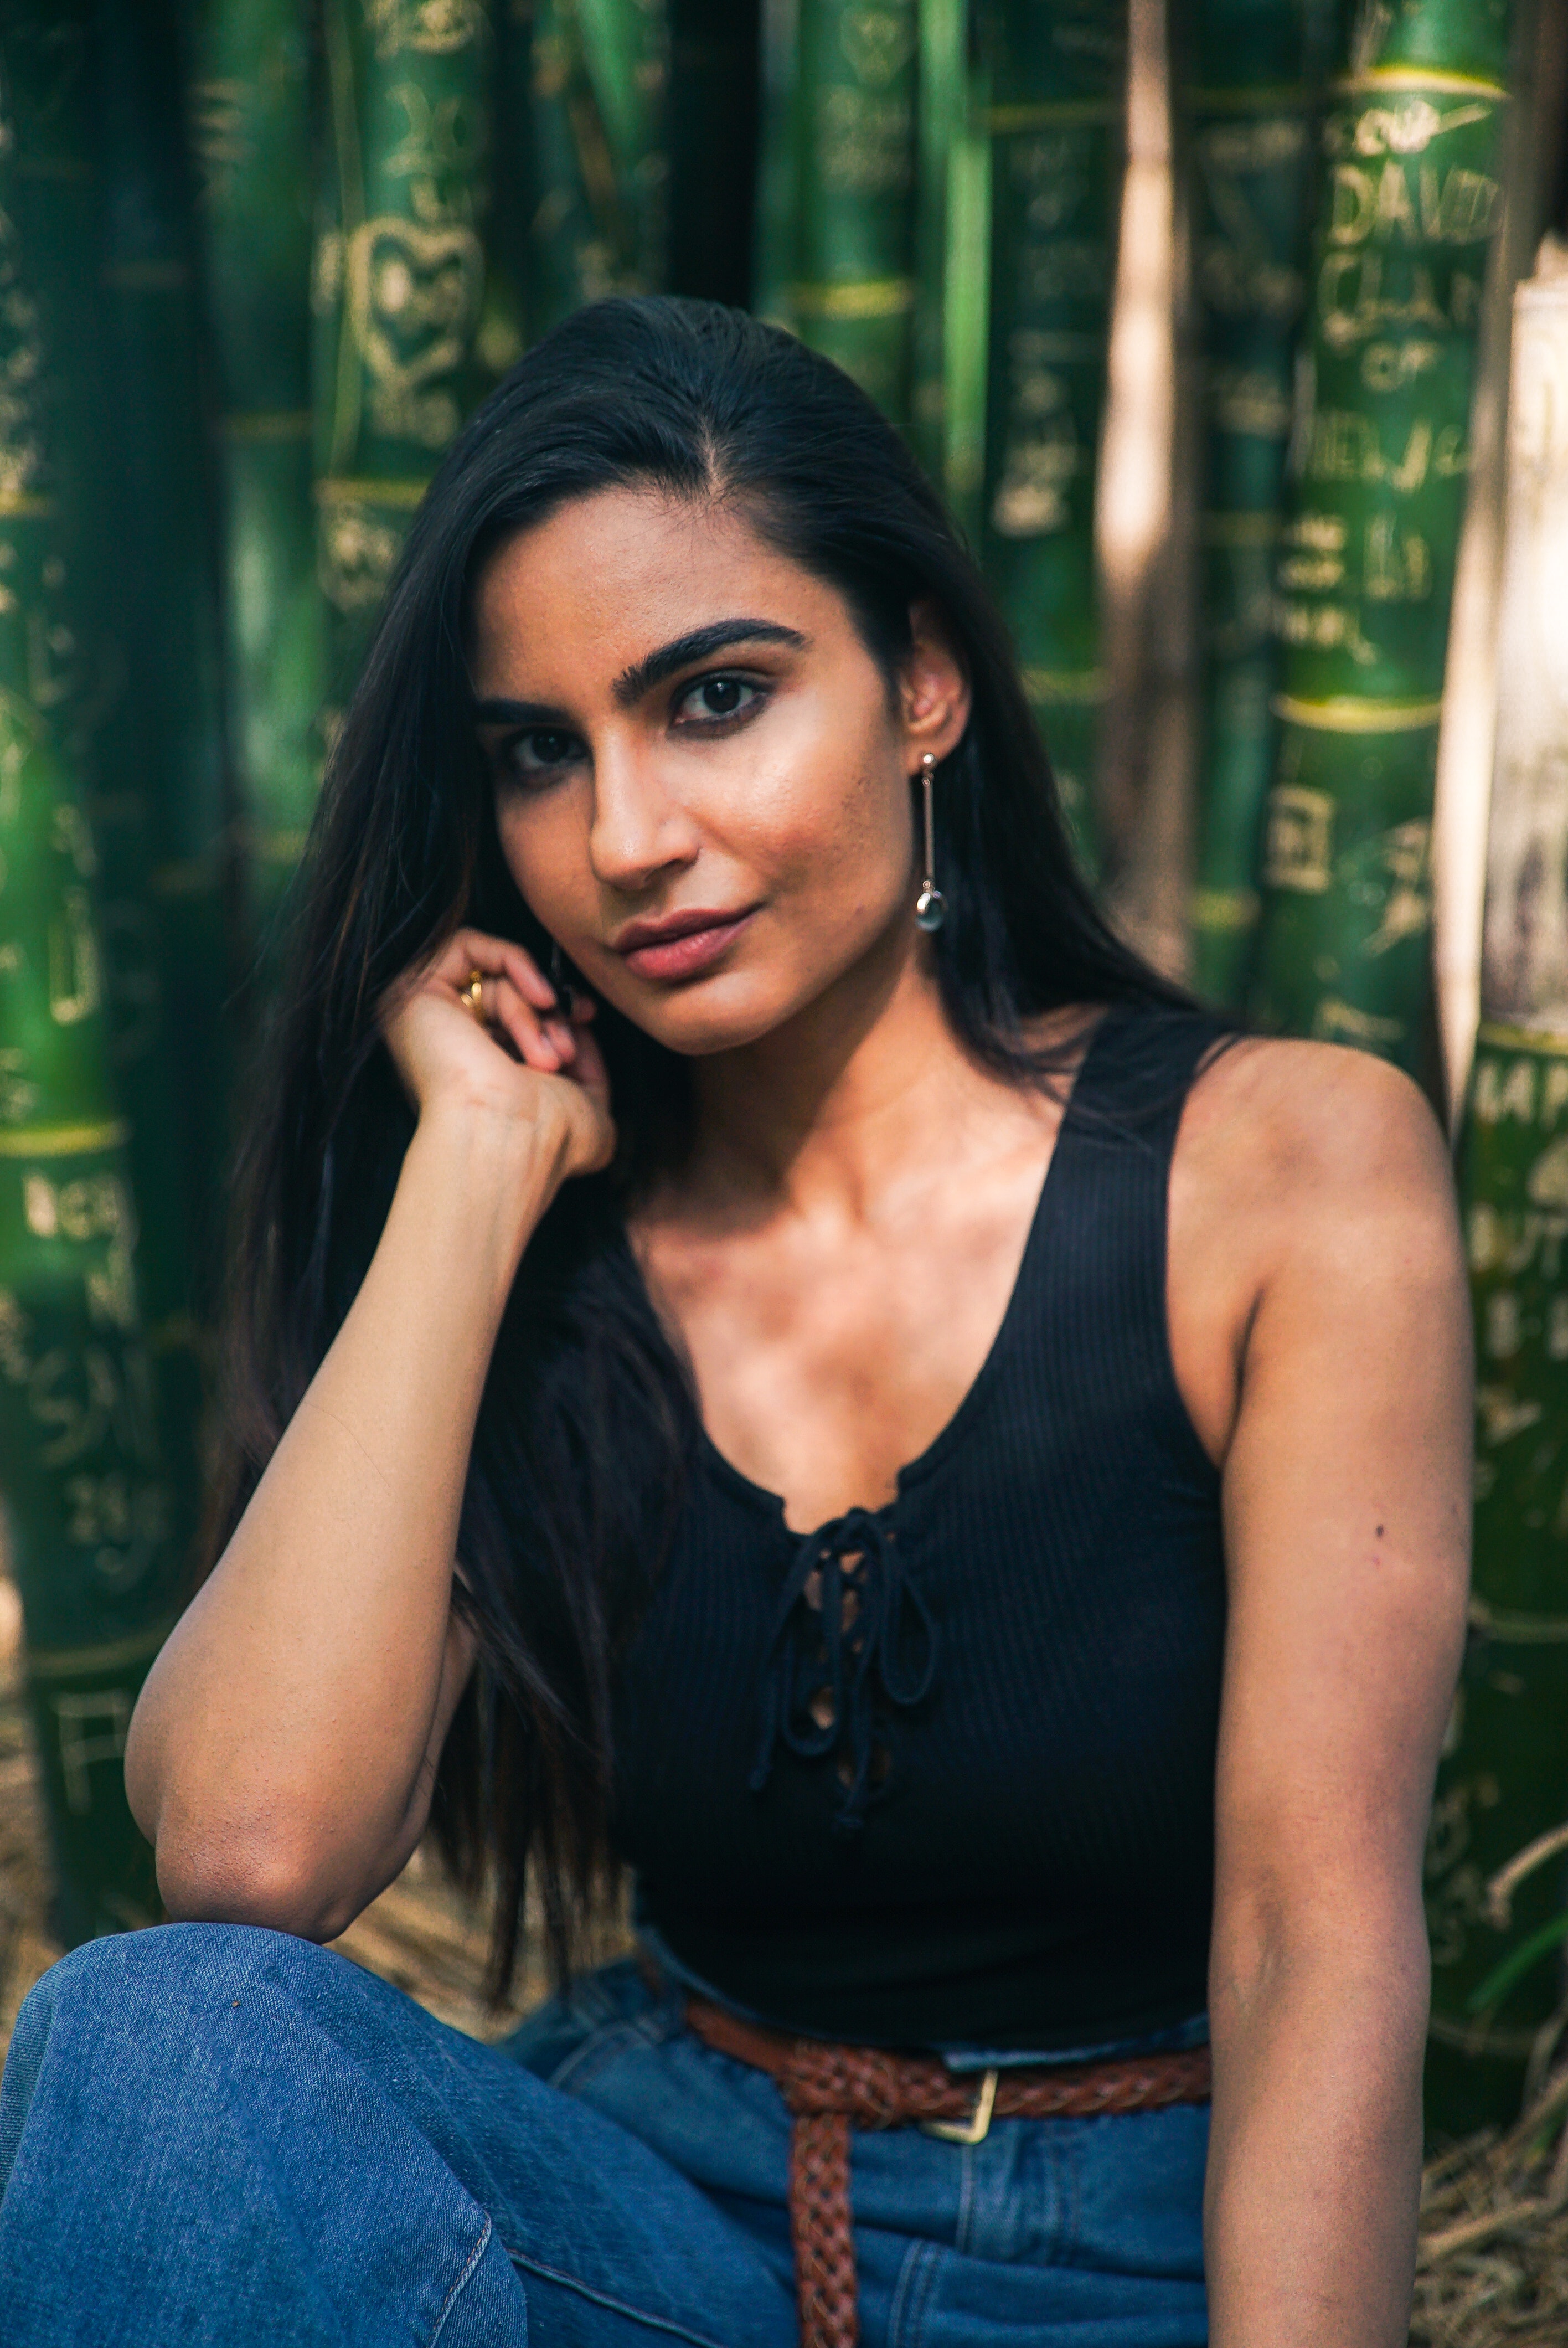
photo shoot, beauty, black hair, photography, model, cool, abdomen, long hair, leg, tree, trunk, jeans, sitting, smile, fawn, thigh